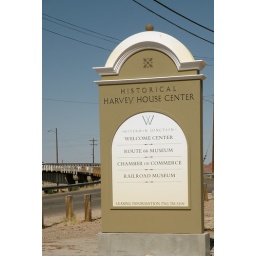
Harvey House historical landmark, railroad museum, and Route 66 in Barstow, Harvey House historical landmark, railroad museum, and Route 66 in Barstow, CA, on the road to Sedona 2008.